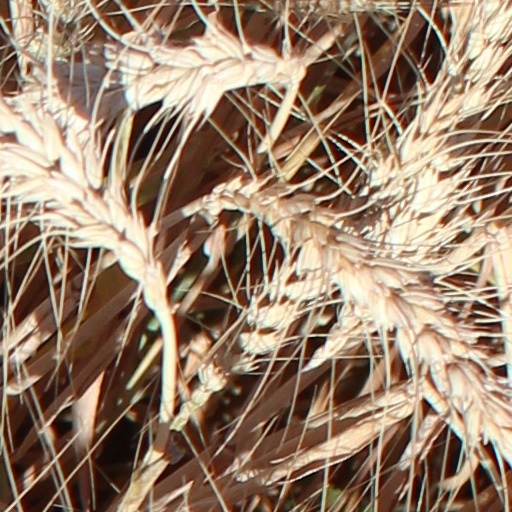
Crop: wheat